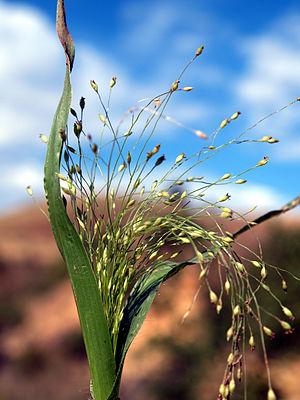
Panicum capillare est une espèce de plantes monocotylédones de la famille des Poaceae, sous-famille des Panicoideae, originaire d'Amérique du Nord.
Panic est un terme générique qui désigne en français plusieurs espèces et variétés de plantes appartenant à plusieurs genres de la famille des Poaceae.
Cette liste de Tracheophyta de Bosnie-Herzégovine, ainsi que d’espèces introduites est un aperçu incomplet d’espèces de mousses, de fougères, de gymnospermes et d’angiospermes citées dans la littérature disponible en langues bosniaque, croate, serbe et serbo-croate. Cet aperçu n’inclue pas des espèces cultivées ni celles occasionnellement introduites.